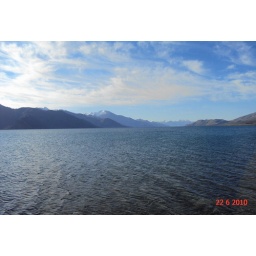
Pangong Lake (Salt water lake at 4000 Mtrs above sea level, One third in India and remaining in China)